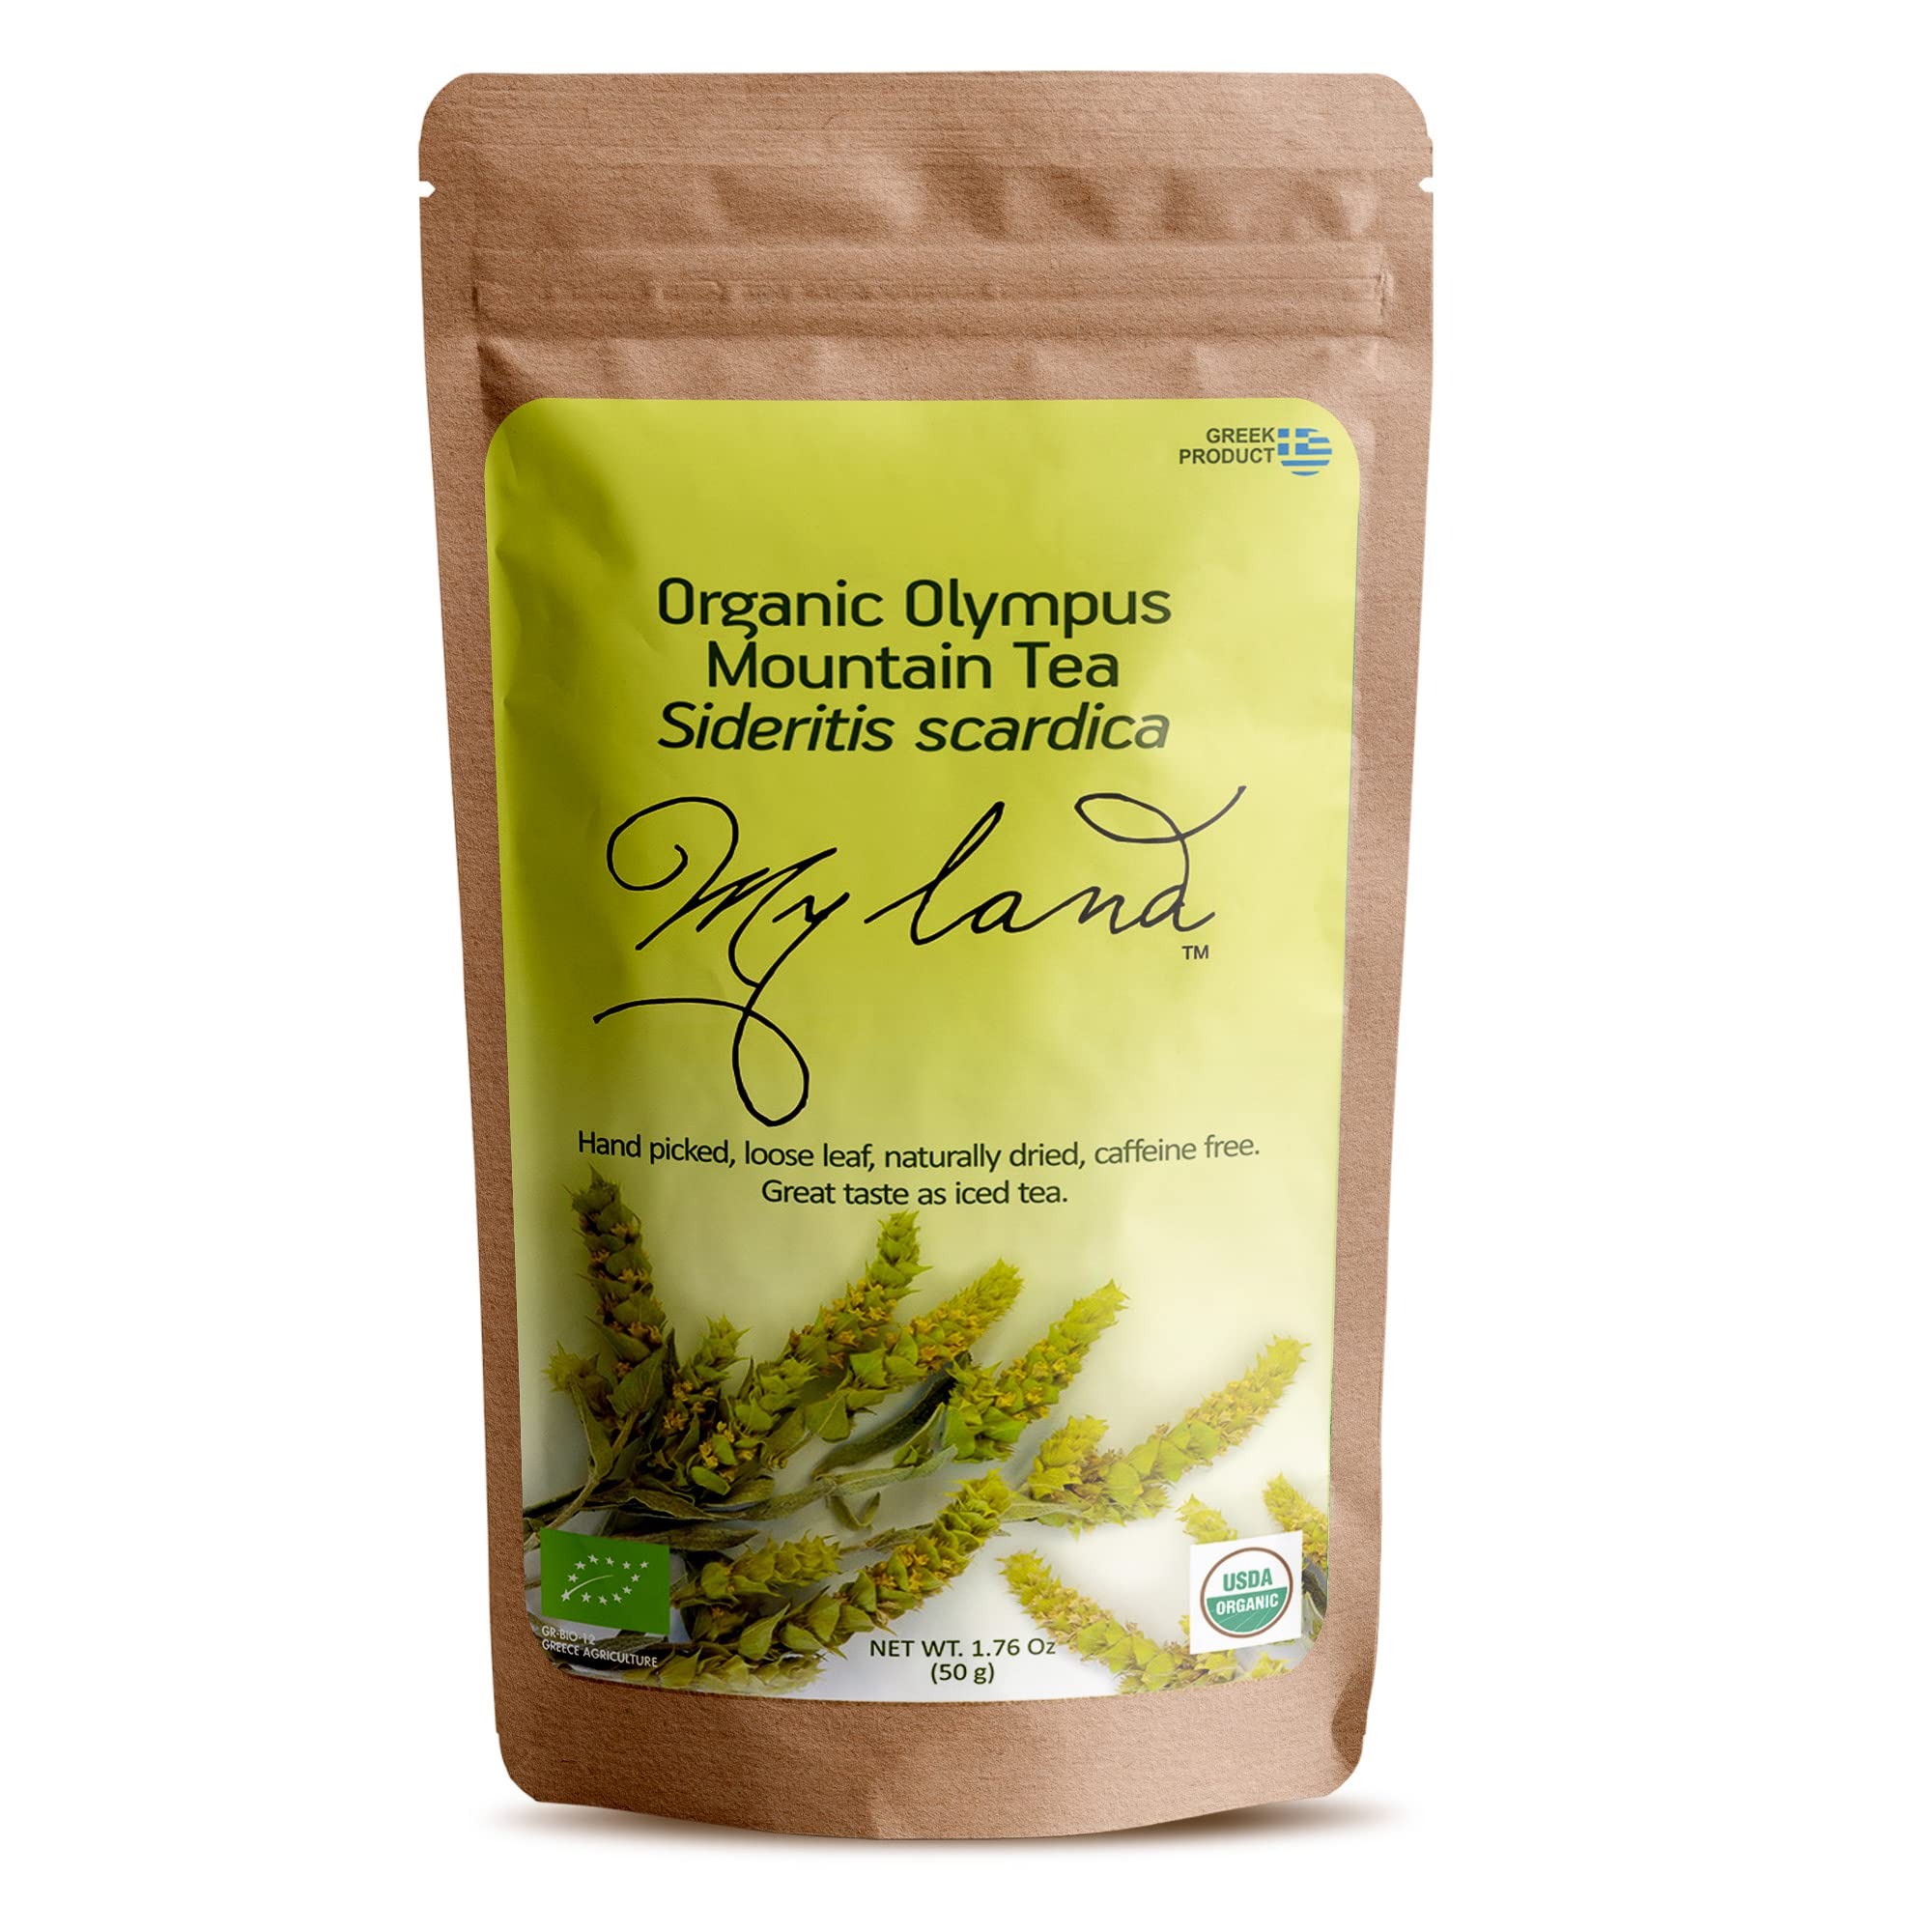
Item Name: My Land Greek Mountain Tea Organic – Loose Leaf Ironwort Herbal Tea, Handpicked on Mount Olympus, in Kraft Bag (50g/1.76oz)
Bullet Point 1: Pure and Organic: Sourced from small farms on Mt. Olympus, our Greek Mountain Tea is 100% organic and naturally caffeine-free, providing a pure and unaltered tea experience.
Bullet Point 2: Naturally Dried: Meticulously handpicked and naturally dried, each leaf and flower retains its authentic flavor and nutritional value.
Bullet Point 3: Versatile Enjoyment: Whether hot or cold, this versatile tea offers a refreshing taste, perfect for all seasons and preferences.
Bullet Point 4: Sustainably Packaged: Our tea comes in recyclable kraft paper packaging, designed to reduce waste while preserving freshness.
Bullet Point 5: Herbal tea: lighter than Green Tea with a naturally sweet, floral, and earthy taste.
Product Description: Add My Land's Organic Greek Mountain Tea to your holistic diet. Harvested from a small, family-owned farm on Mount Olympus, this tea embodies the tranquility of nature. Naturally caffeine-free, each bag contains handpicked leaves and flowers, carefully dried to preserve their earthy flavors. My Land Greek Mountain Tea is more than just a beverage; it’s a tradition. Known locally as ironwort or sideritis, this tea has been cherished for centuries. Enjoy it hot or cold and let its soothing flavors transport you to the serene landscapes of Greece. Similar to other herbal teas like chamomile and peppermint, ita makes a perfect choice for evening consumption. Packaged in a Kraft bag, it retains its freshness and aromatic qualities, ideal for tea enthusiasts. Add My Land's Organic Greek Mountain Tea to your pantry and elevate your tea-drinking experience. Order now and savor the exquisite taste of Greek herbal tea, bringing a touch of Greek heritage to your home with every sip.
Value: 1.76
Unit: Ounce

Price: 13.95